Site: brandenburg
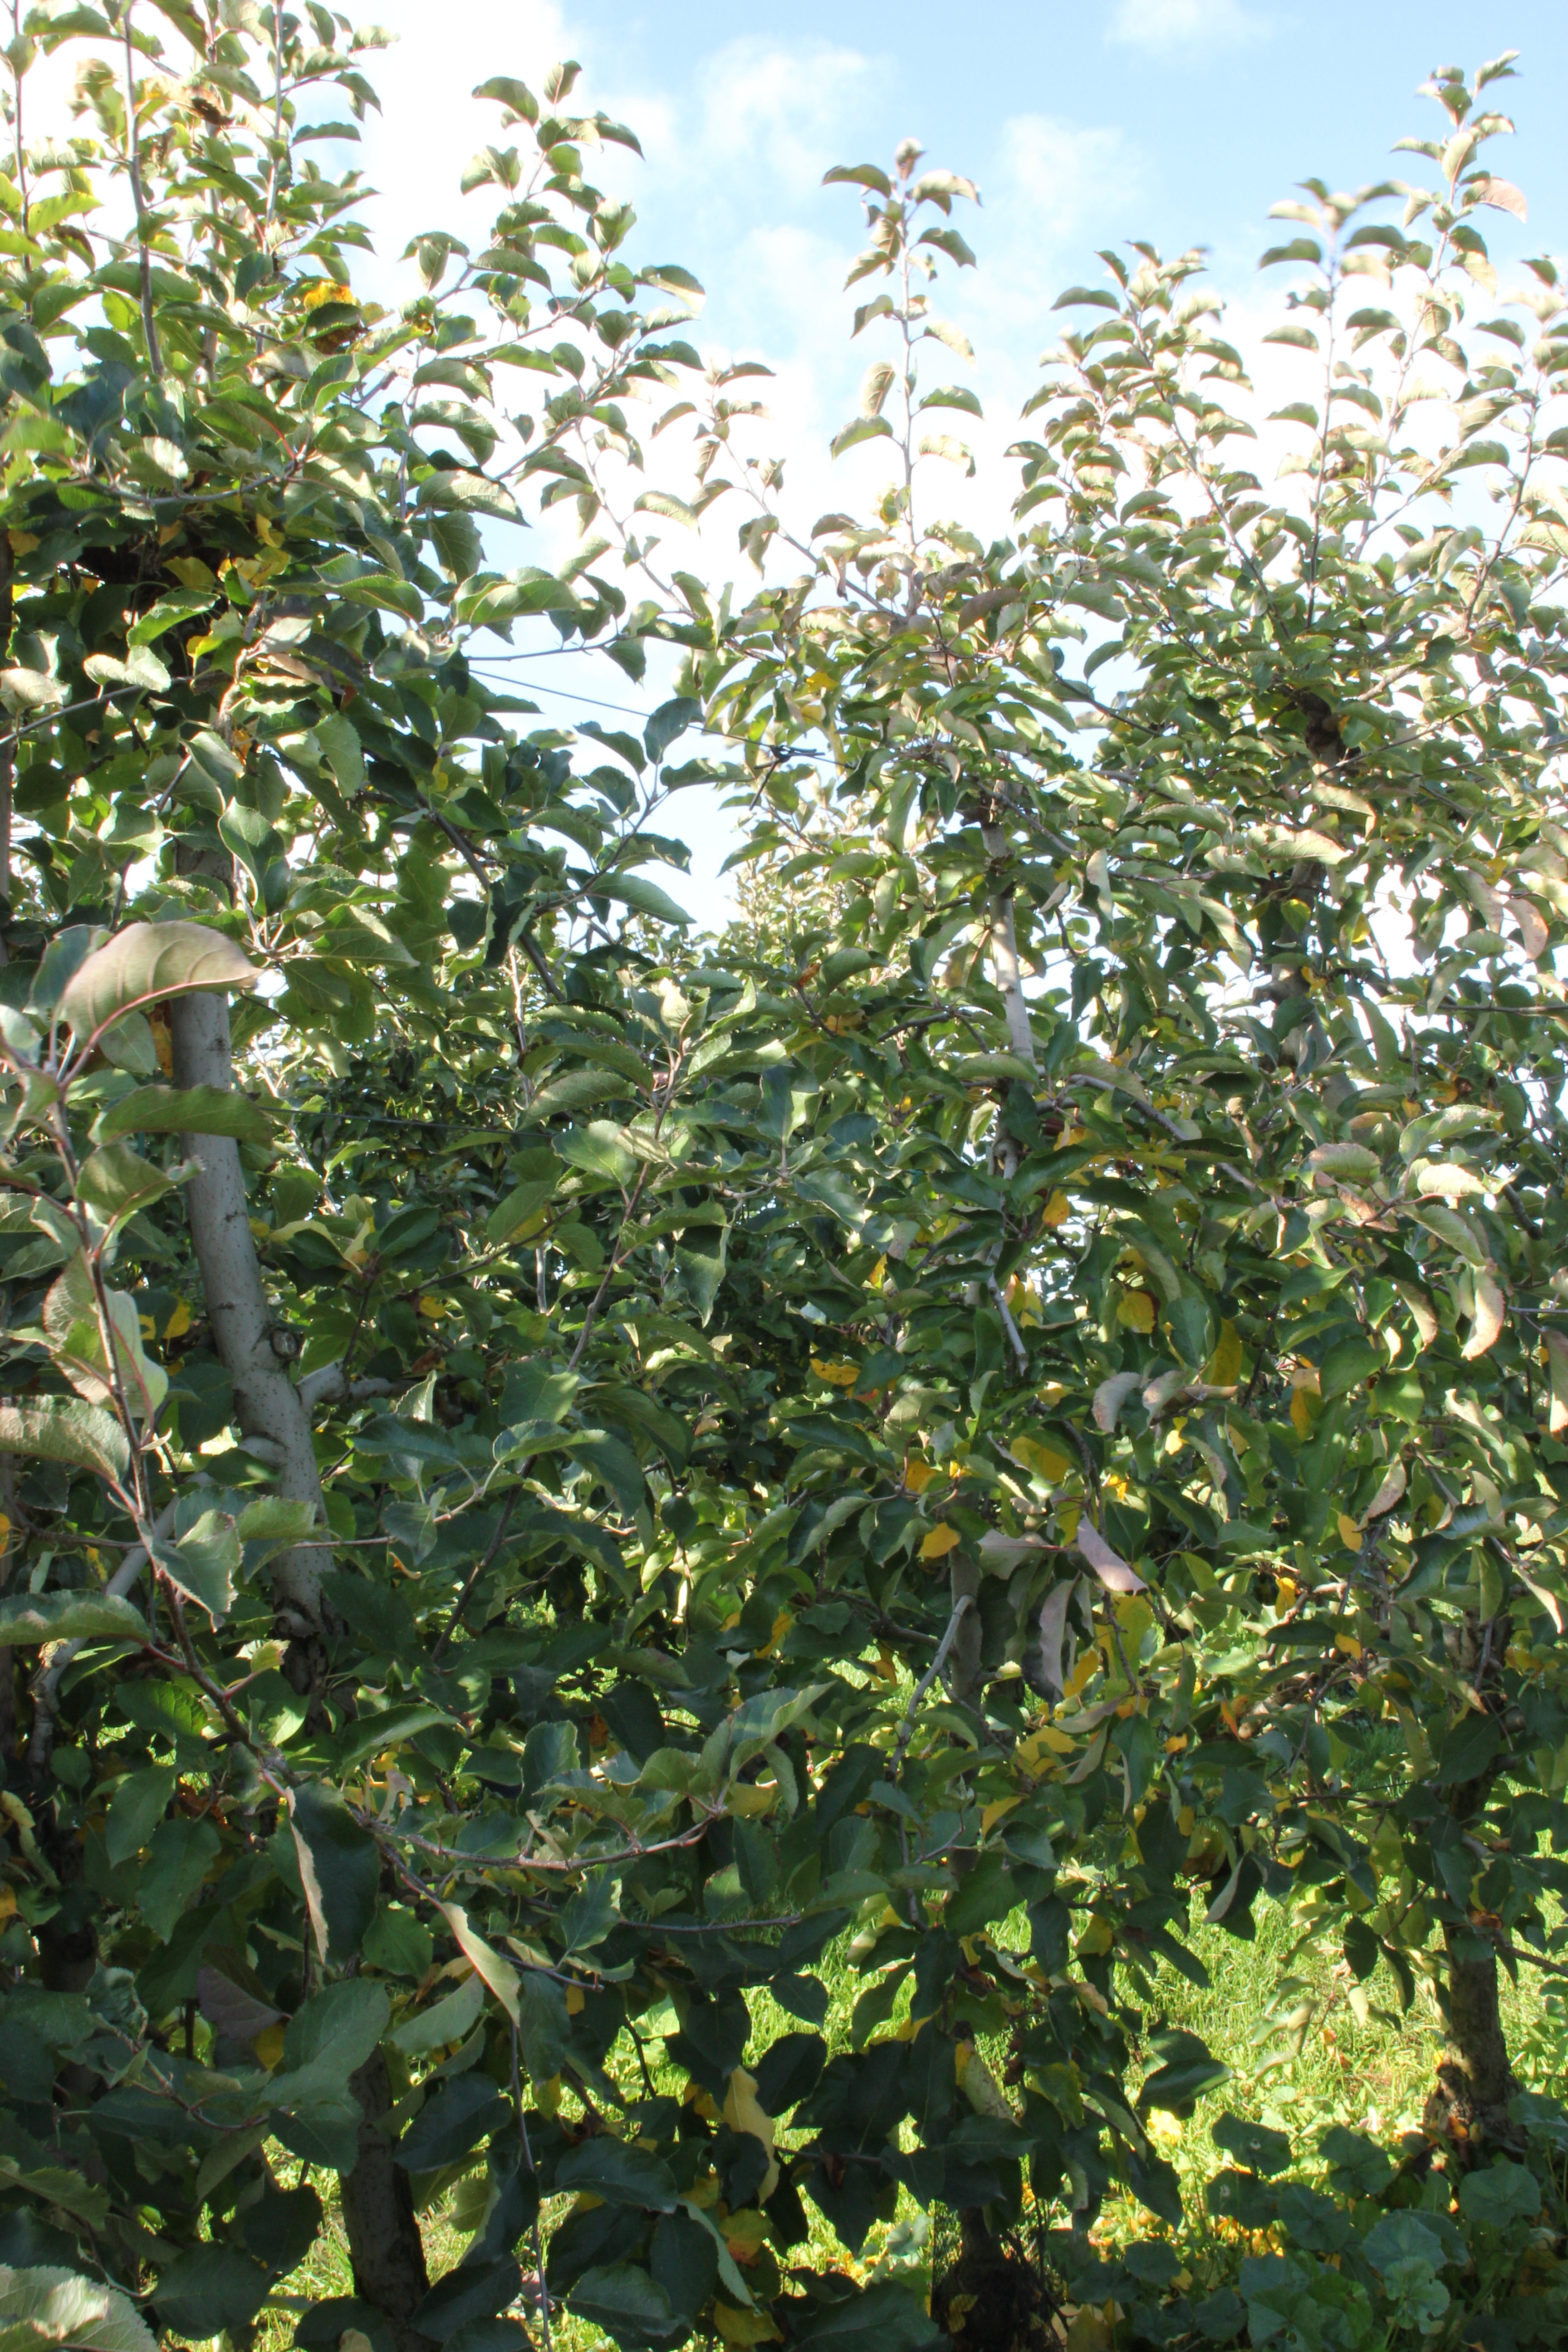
Growth stage (BBCH 91): Senescence, beginning of dormancy